Global Connectivity Index

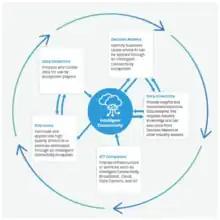

A comparison of GCI reports over the four-year period from 2015 through 2019 shows significant movement in country rankings. In the GCI 2019 report, most of the 79 nations in the rankings saw overall GCI scores improve.